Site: brandenburg
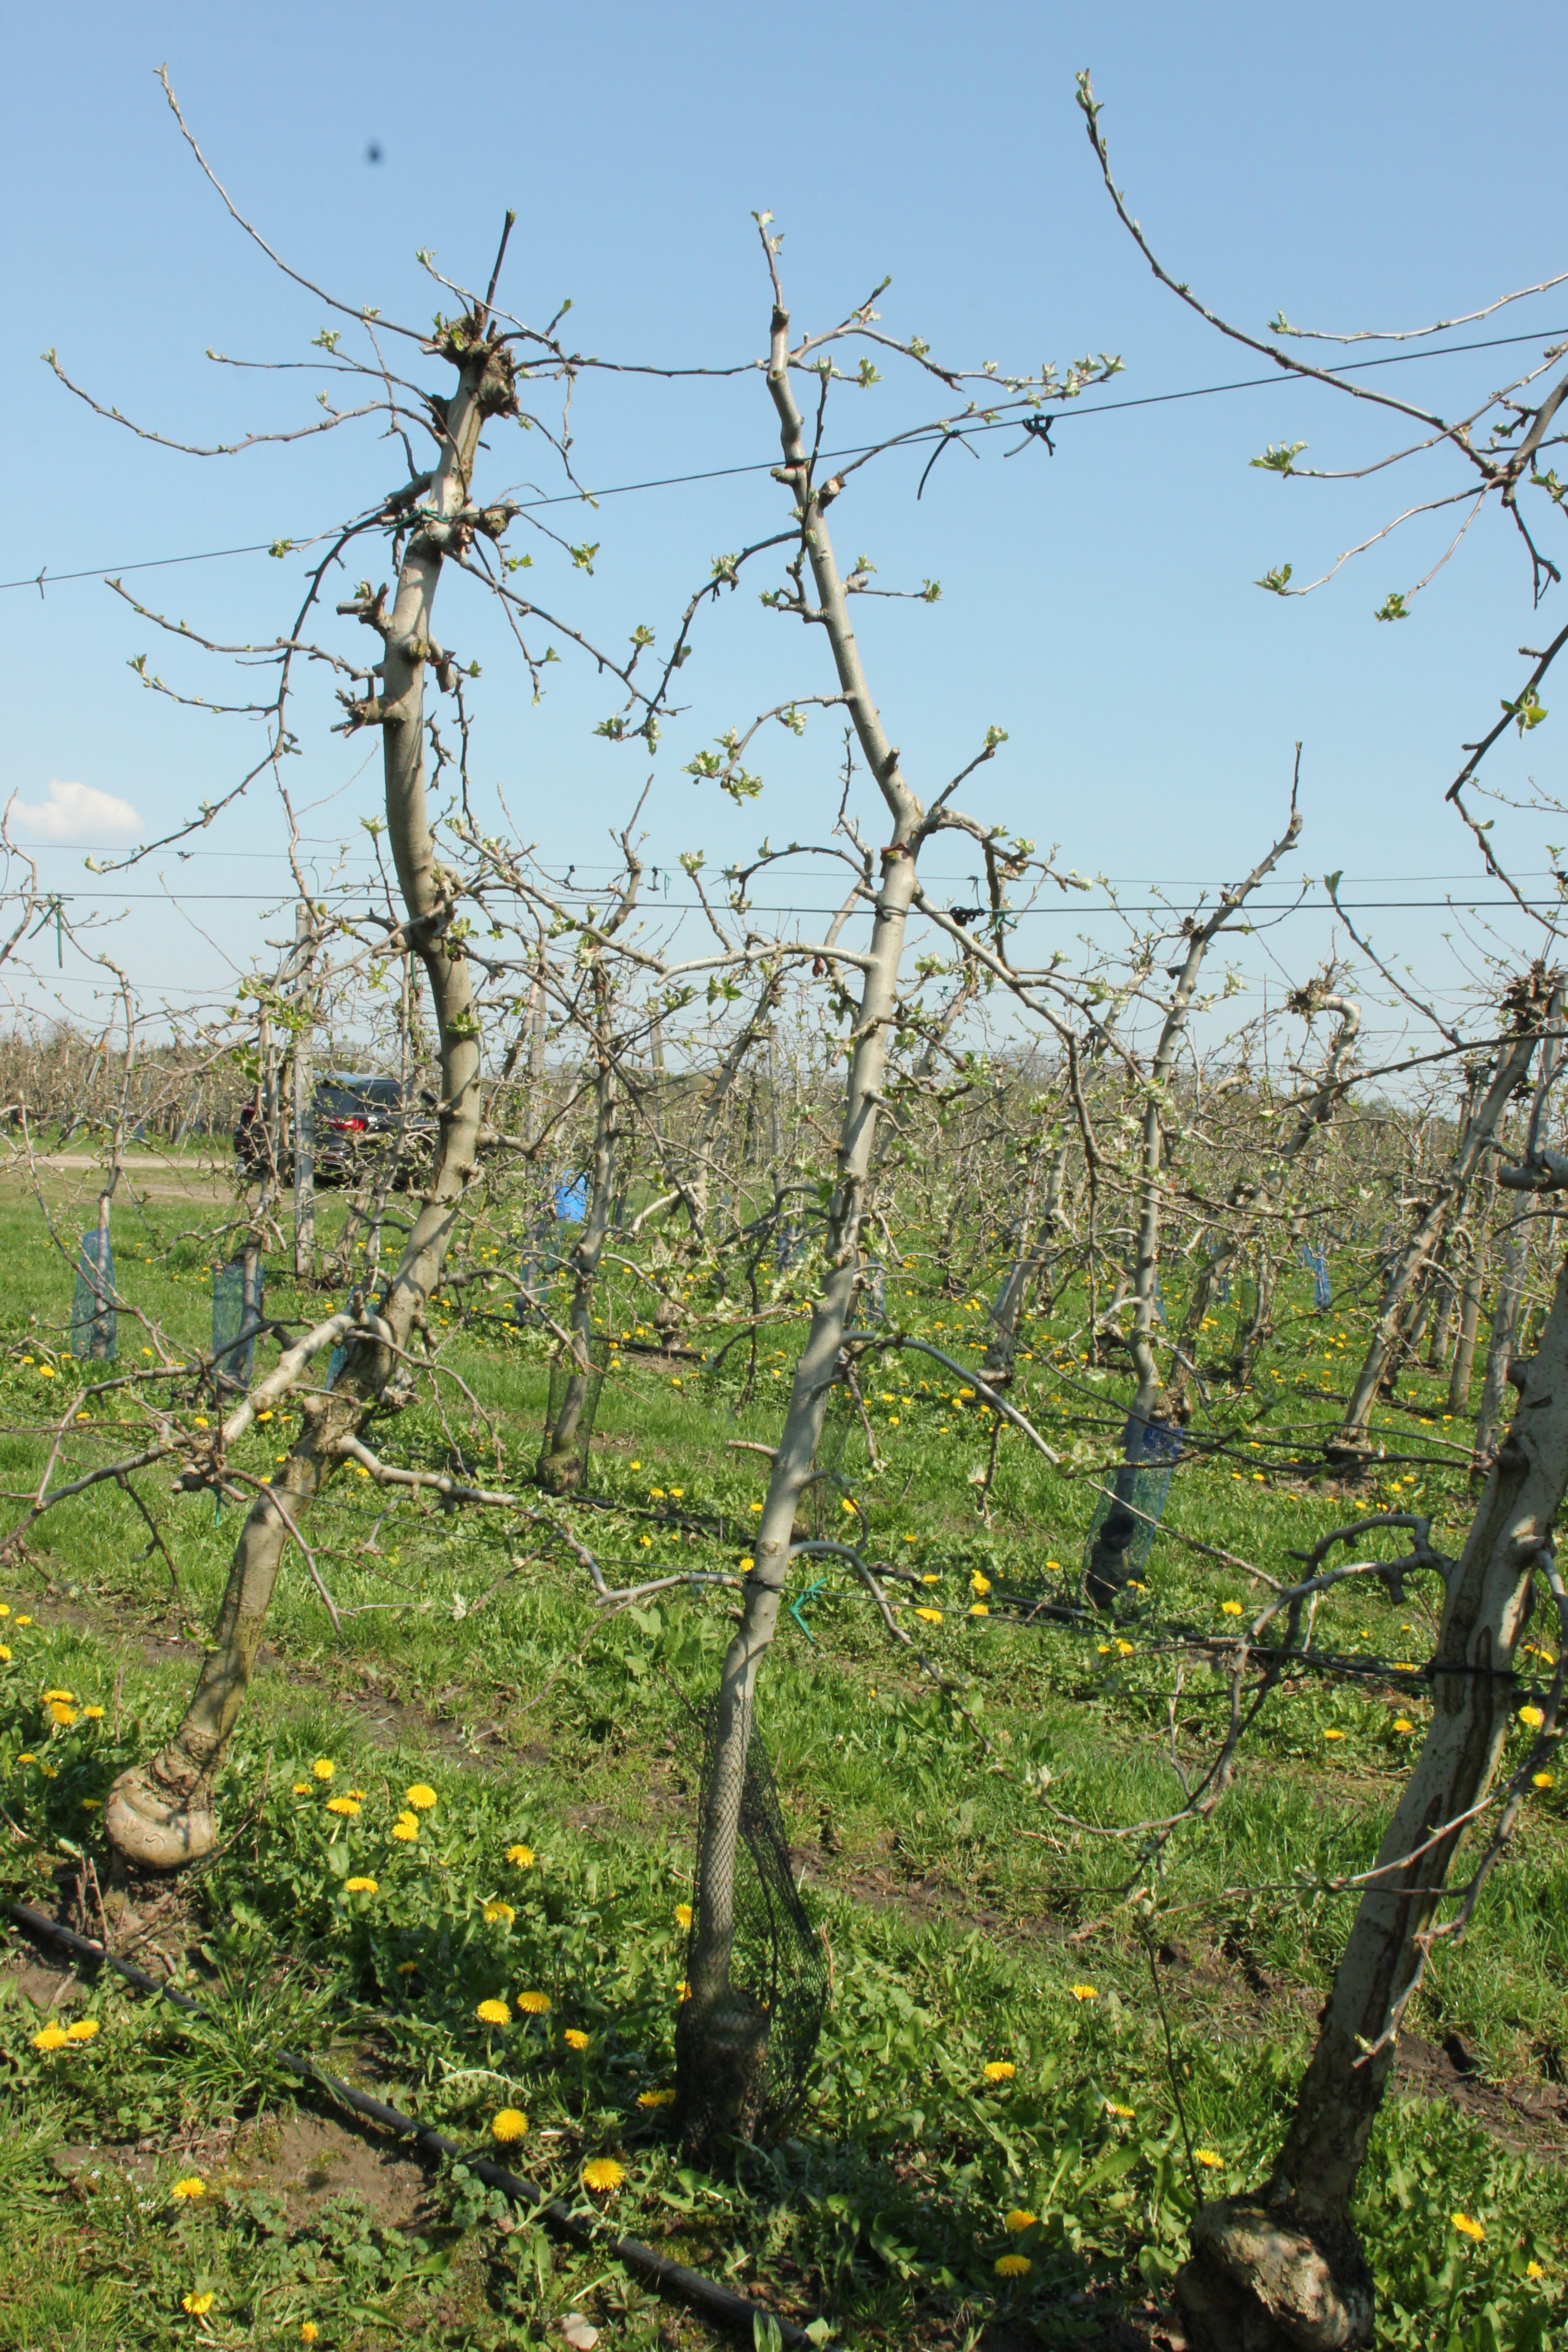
Growth stage (BBCH 56): Inflorescence emergence